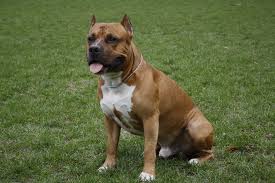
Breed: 216-n000078-American_Staffordshire_terrier